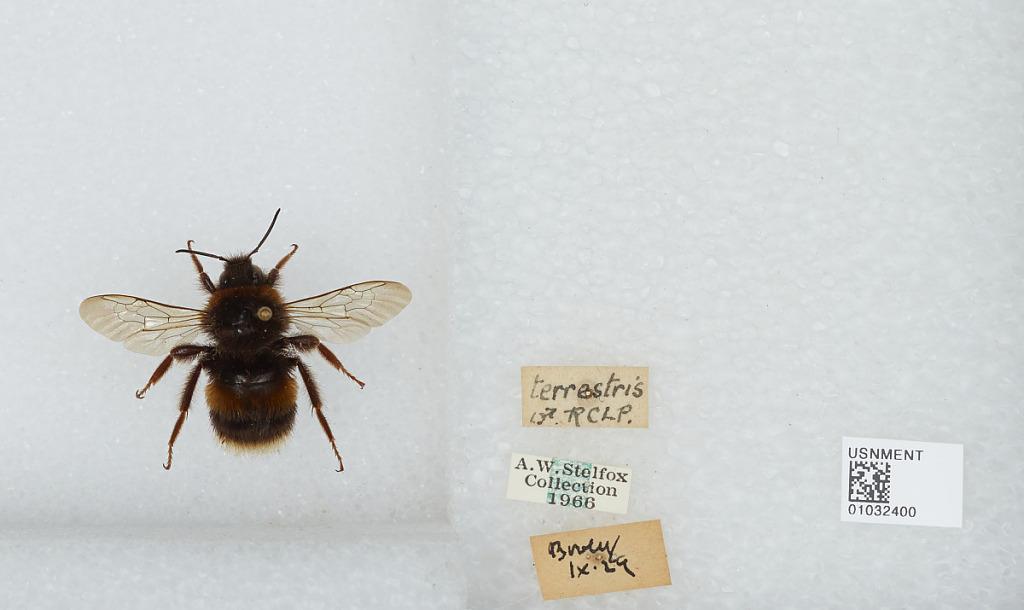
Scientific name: Bombus (Bombus) terrestris (Linnaeus)
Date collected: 1929-9-
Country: Ireland
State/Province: Kilkenny
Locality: Booly
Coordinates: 52.5783, -7.3306